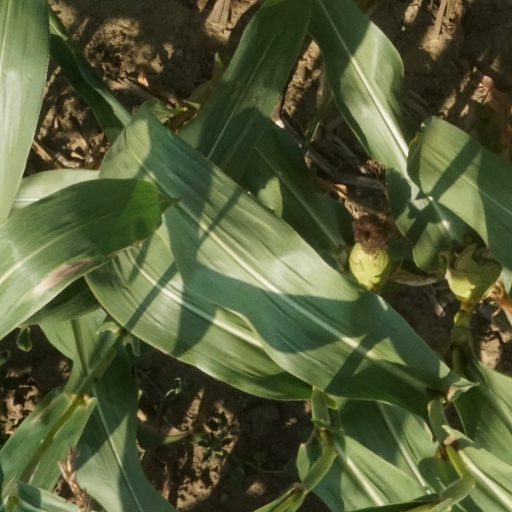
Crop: maize; corn